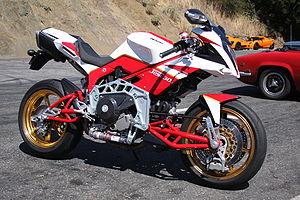
La Bimota Tesi est un modèle de motocyclette, produit par le constructeur italien Bimota. Si le premier prototype est dévoilé en 1983, il faut attendre 1990 pour qu'un modèle autorisé à circuler sur route ouverte soit commercialisé ; c'est la Tesi 1/D. La Tesi 2/D, fruit du travail d'un préparateur italien qui la propose sous son propre nom, reprend la lignée arrêtée en 1994, suivie en 2007 par la Tesi 3/D, faisant ainsi perdurer ce modèle jusqu'à aujourd'hui.